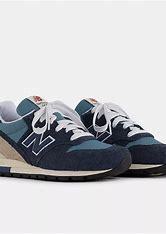
Brand: New
Model: Balance New Balance 996 Series